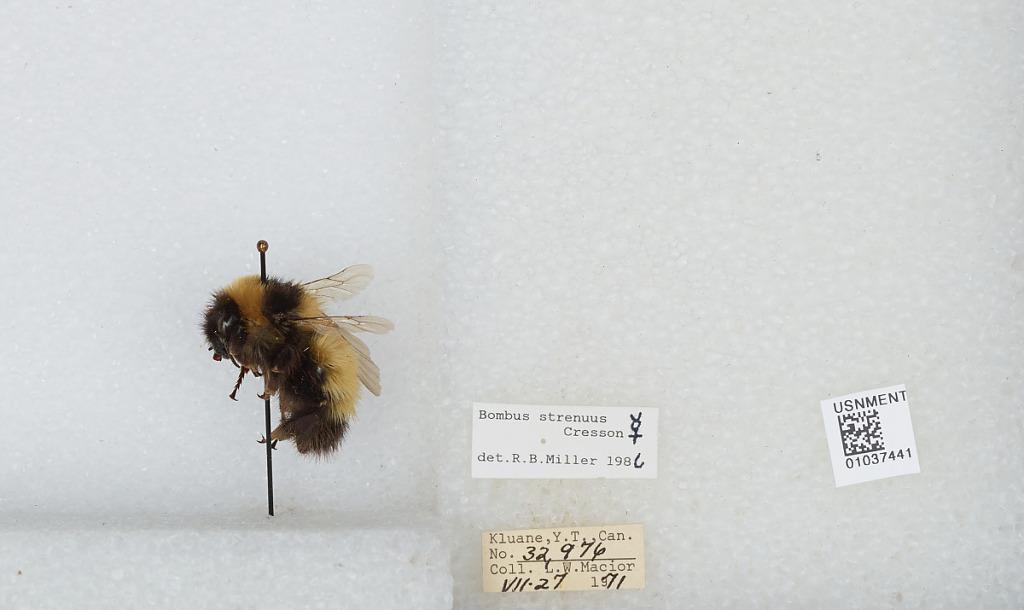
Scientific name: Bombus (Alpinobombus) neoboreus Sladen
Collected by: L. Macior
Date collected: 1971-7-27
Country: Canada
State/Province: Yukon Territory
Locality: Kluane
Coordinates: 60.75, -139.5
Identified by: Miller, R. B.